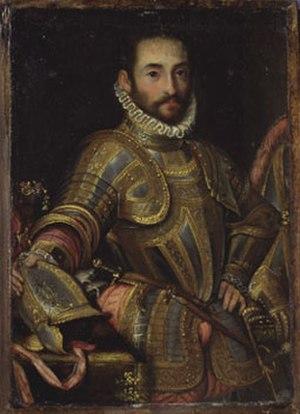
François Marie II della Rovere fut un condottiere et le dernier duc d'Urbino.